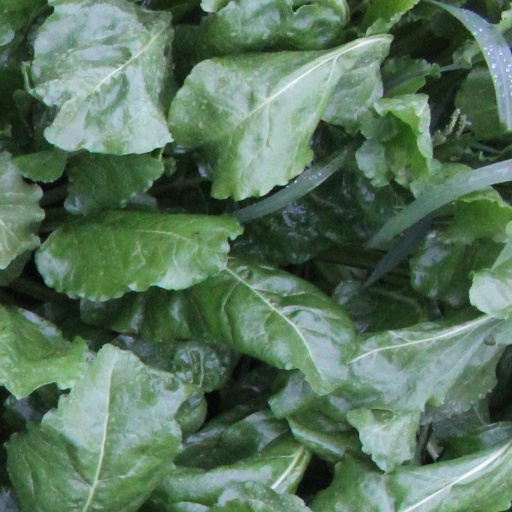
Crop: sugar beet